Best Mistake

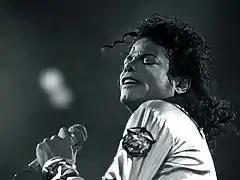
With "Best Mistake", Grande became the first act since Michael Jackson ("pictured in 1988") to have three songs in the top ten of the US Digital Songs chart on the same week.

In the United States, shortly after its release, the song reached number two on the weekly "Billboard" Twitter Real-Time chart and topped the iTunes singles chart. It sold 104,000 digital downloads in its first week, landing at number six on the Digital Songs chart. This made Grande the first female to have three songs in the top ten on that chart, the other two being "Bang Bang" and "Break Free." The last artist to do this was Michael Jackson, shortly after his death, on the issue dated July 18, 2009. The sales of "Best Mistake" also helped it land at number 49 on the US "Billboard" Hot 100 In Canada, the track appeared on the Canadian Hot 100 at number 39.